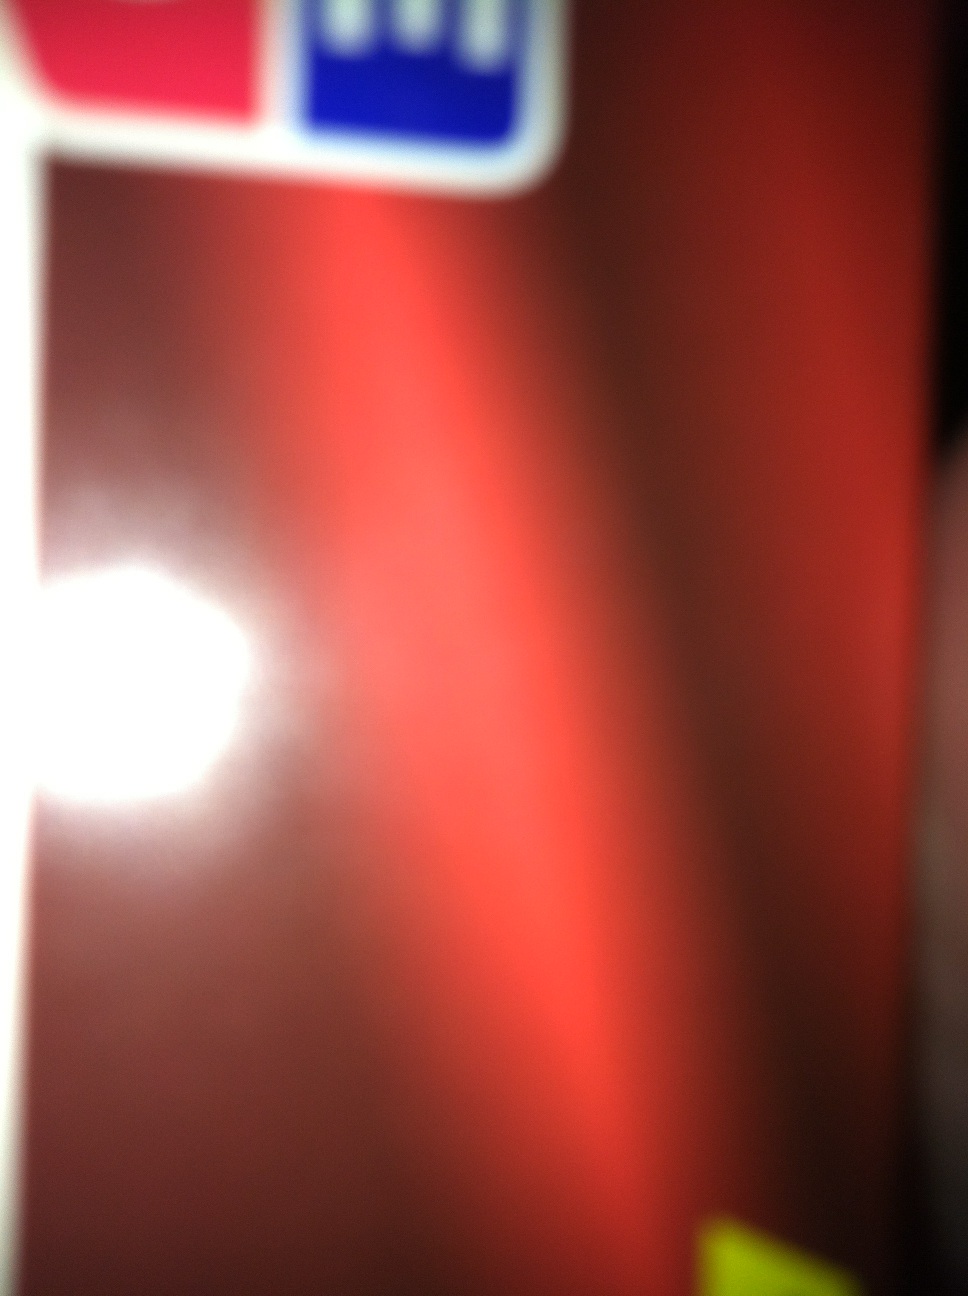Question: What kind of medicine is this?
Answer: unanswerable